Bâtie-Beauregard

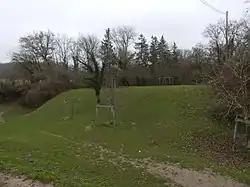
The former castle hill

The Bâtie-Beauregard - which can be translated from French as "building with a beautiful gaze" - is a ruined hill castle in the municipality of Collex-Bossy and one of the few remnants of a medieval castle in what is now the Canton of Geneva in Switzerland.